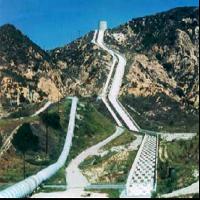
Weather: sun or clear